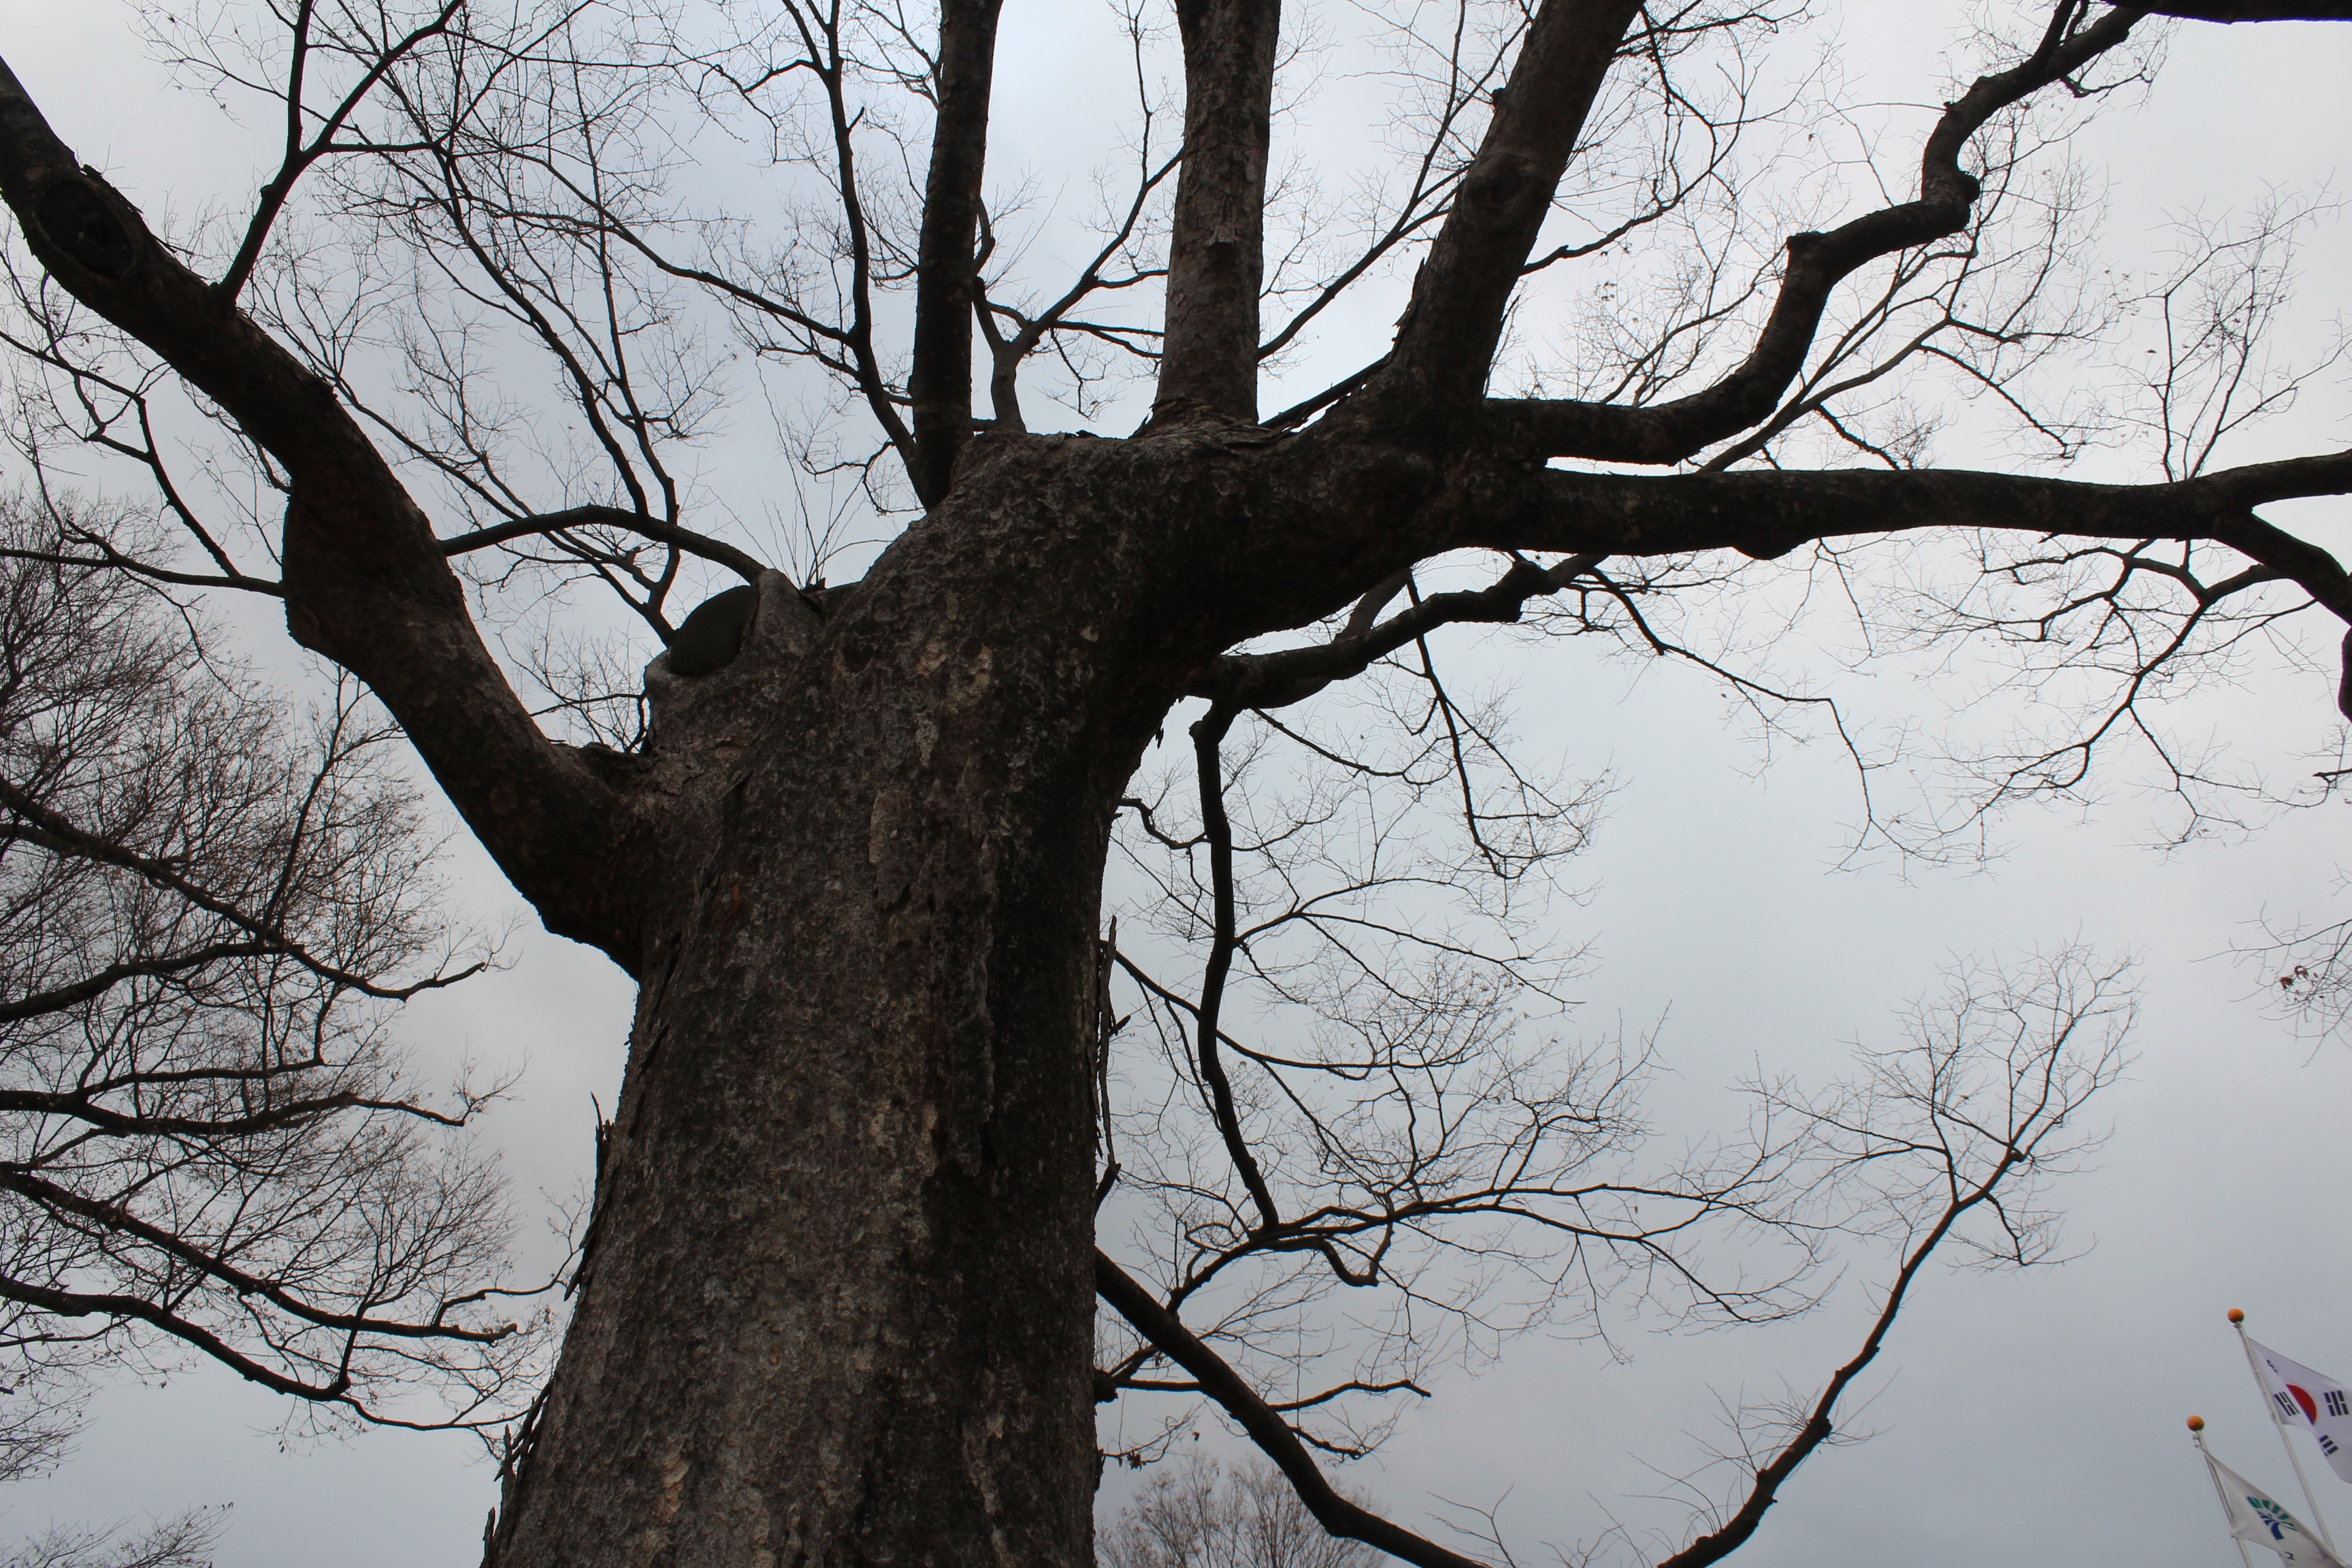
branch, tree, nature, winter, plant, season, snow, woody plant, spring, leaf, twig, flower, trunk